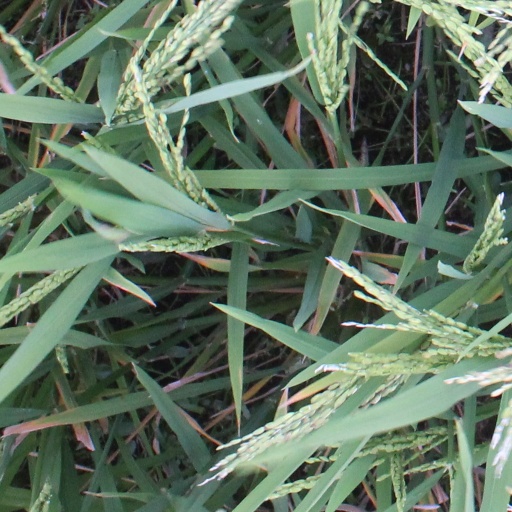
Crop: rice